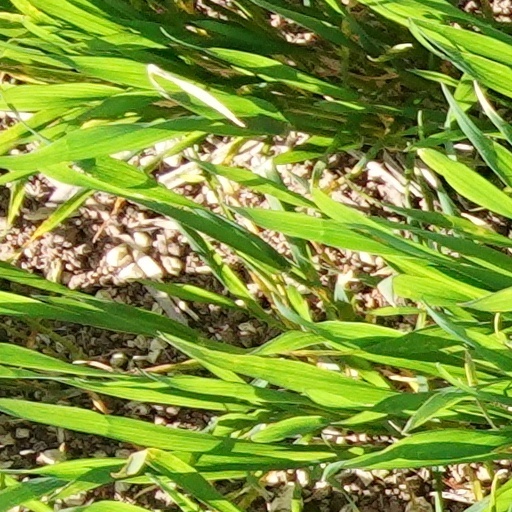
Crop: wheat